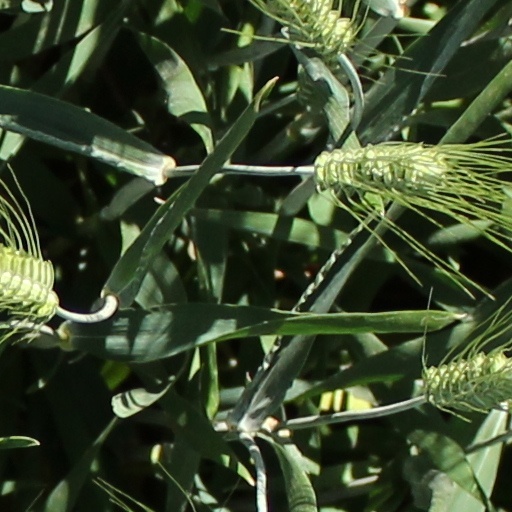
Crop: wheat